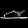
Label: Sandal